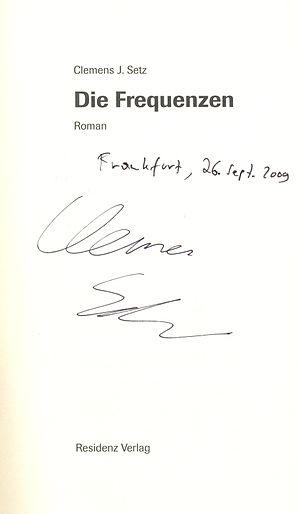
Clemens J. Setz, né le 15 novembre 1982 à Graz, est un écrivain et traducteur autrichien.